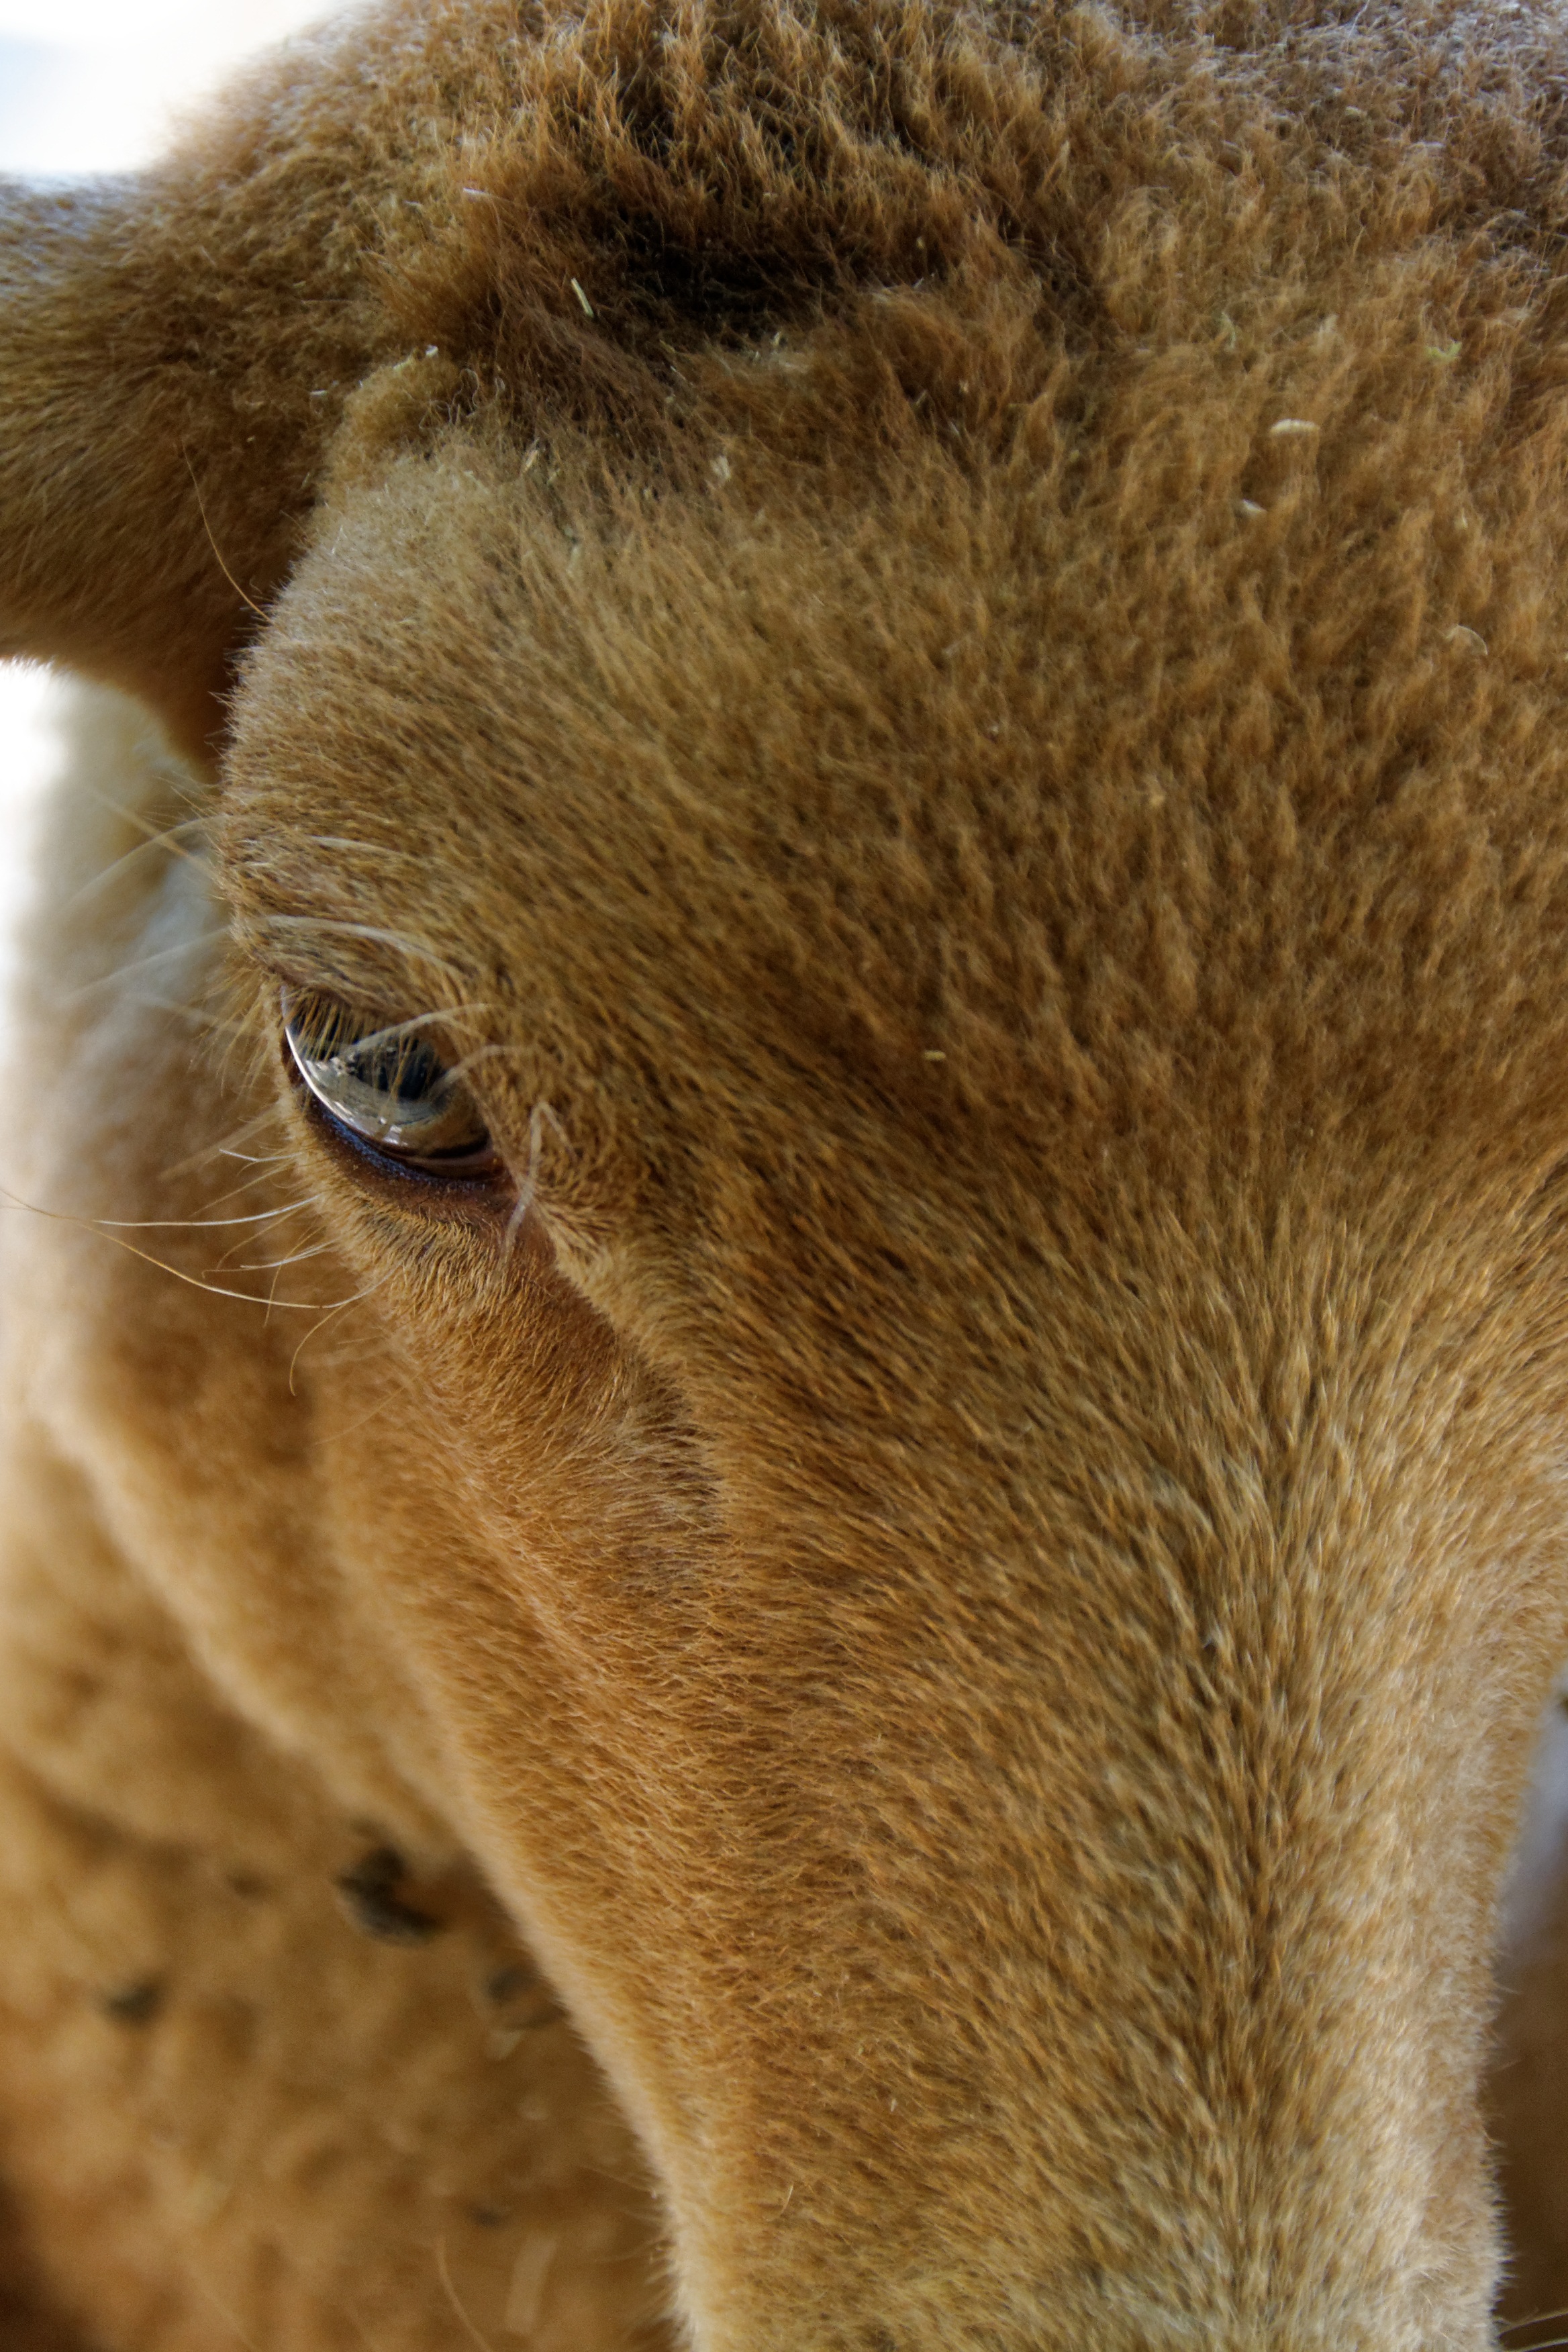
animal, wildlife, livestock, sheep, mammal, mane, fauna, close up, nose, snout, eye, head, vertebrate, herbivores, cattle like mammal, horse like mammal